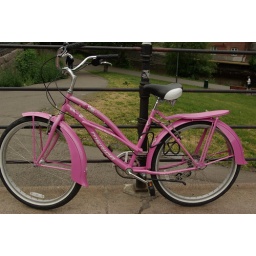
On a walk in Oslo we stumbled across this shiny pink bike